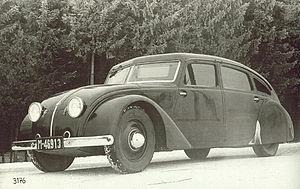
La Tatra 77 Tchécoslovaque est la première série d'automobiles produite qui fut conçue avec une véritable aérodynamique.